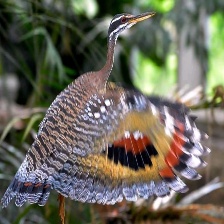
Species: SUNBITTERN
Scientific name:  EURYPYGA HELIAS